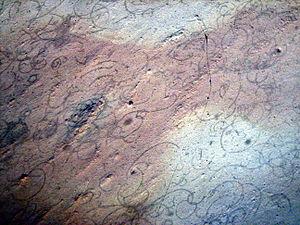
Grypania spiralis est la plus ancienne forme d'eucaryotes jamais découverte jusqu'à maintenant. Les plus anciennes traces de leur présence remontent à 2,2 milliards d'années au cours de l'ère du Paléoprotérozoïque et furent retrouvées sous formes de micro-fossiles dans le Michigan et le Montana aux États-Unis, en Chine et en Inde.